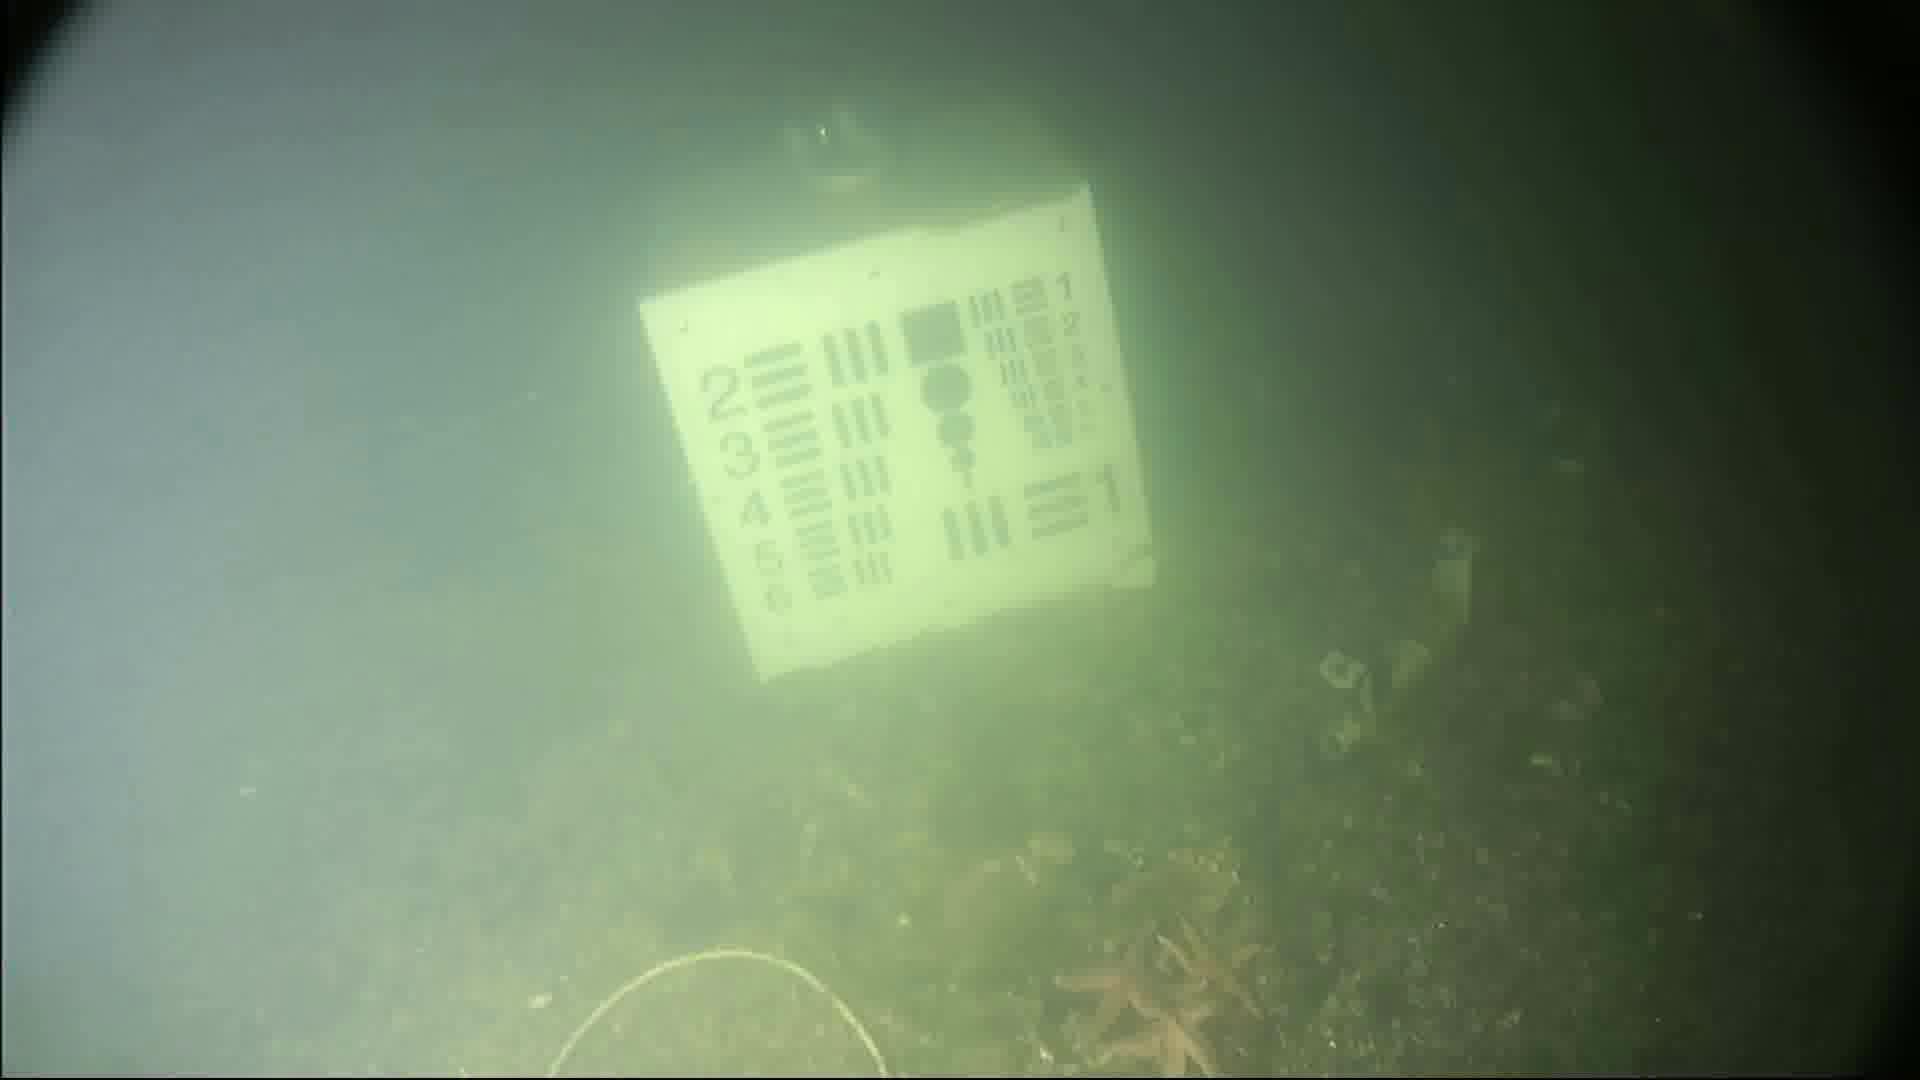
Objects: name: starfish
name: crab